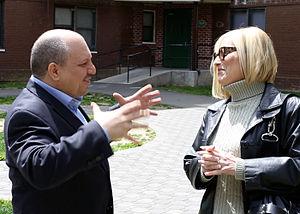
Roslyn Kind est une actrice, chanteuse et autrice-compositrice américaine. Elle travaille à Broadway depuis son adolescence. Elle est la sœur de Barbra Streisand.